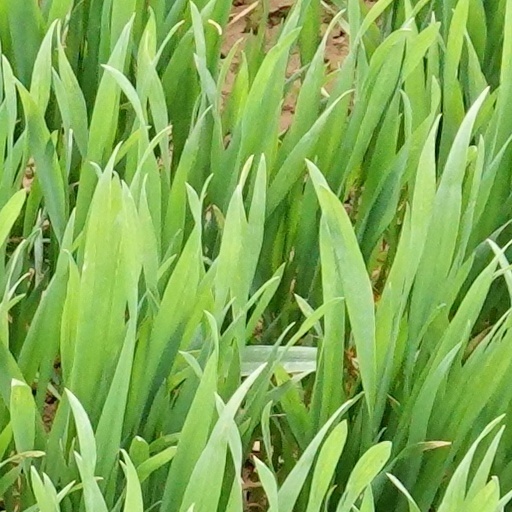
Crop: wheat